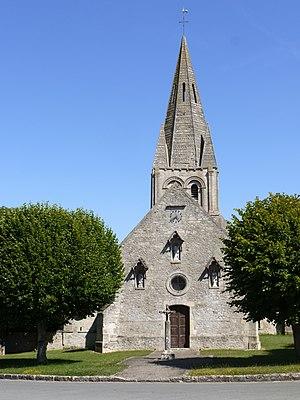
Église de Gadancourt, Val d'Oise, France
Cette liste recense les monuments historiques du département du Val-d'Oise, en France.
Gadancourt est une ancienne commune française située dans le département du Val-d'Oise en région Île-de-France. Elle a fusionné le 1ᵉʳ janvier 2018 avec Avernes.
Cet article recense les monuments historiques français classés en 1920.